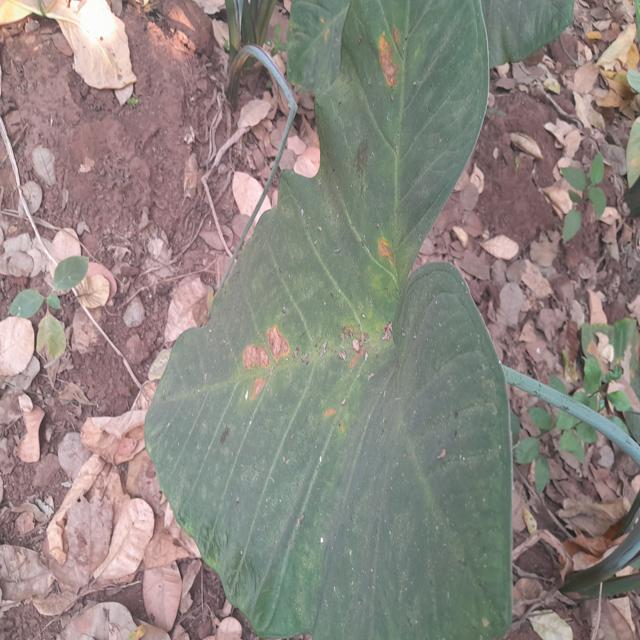
Label: Early_Blight